Dexter's Laboratory: Deesaster Strikes!

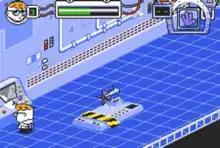
Dexter navigates his laboratory.

Dexter's sister Dee Dee goes into Dexter's clone machine and creates dozens of copies of herself. Dexter has to catch all of the clones and fix all of the machines that they broke. While Dexter tries to catch all of the clones, he has to fight monsters and robots. There are 70 levels and 8 areas.